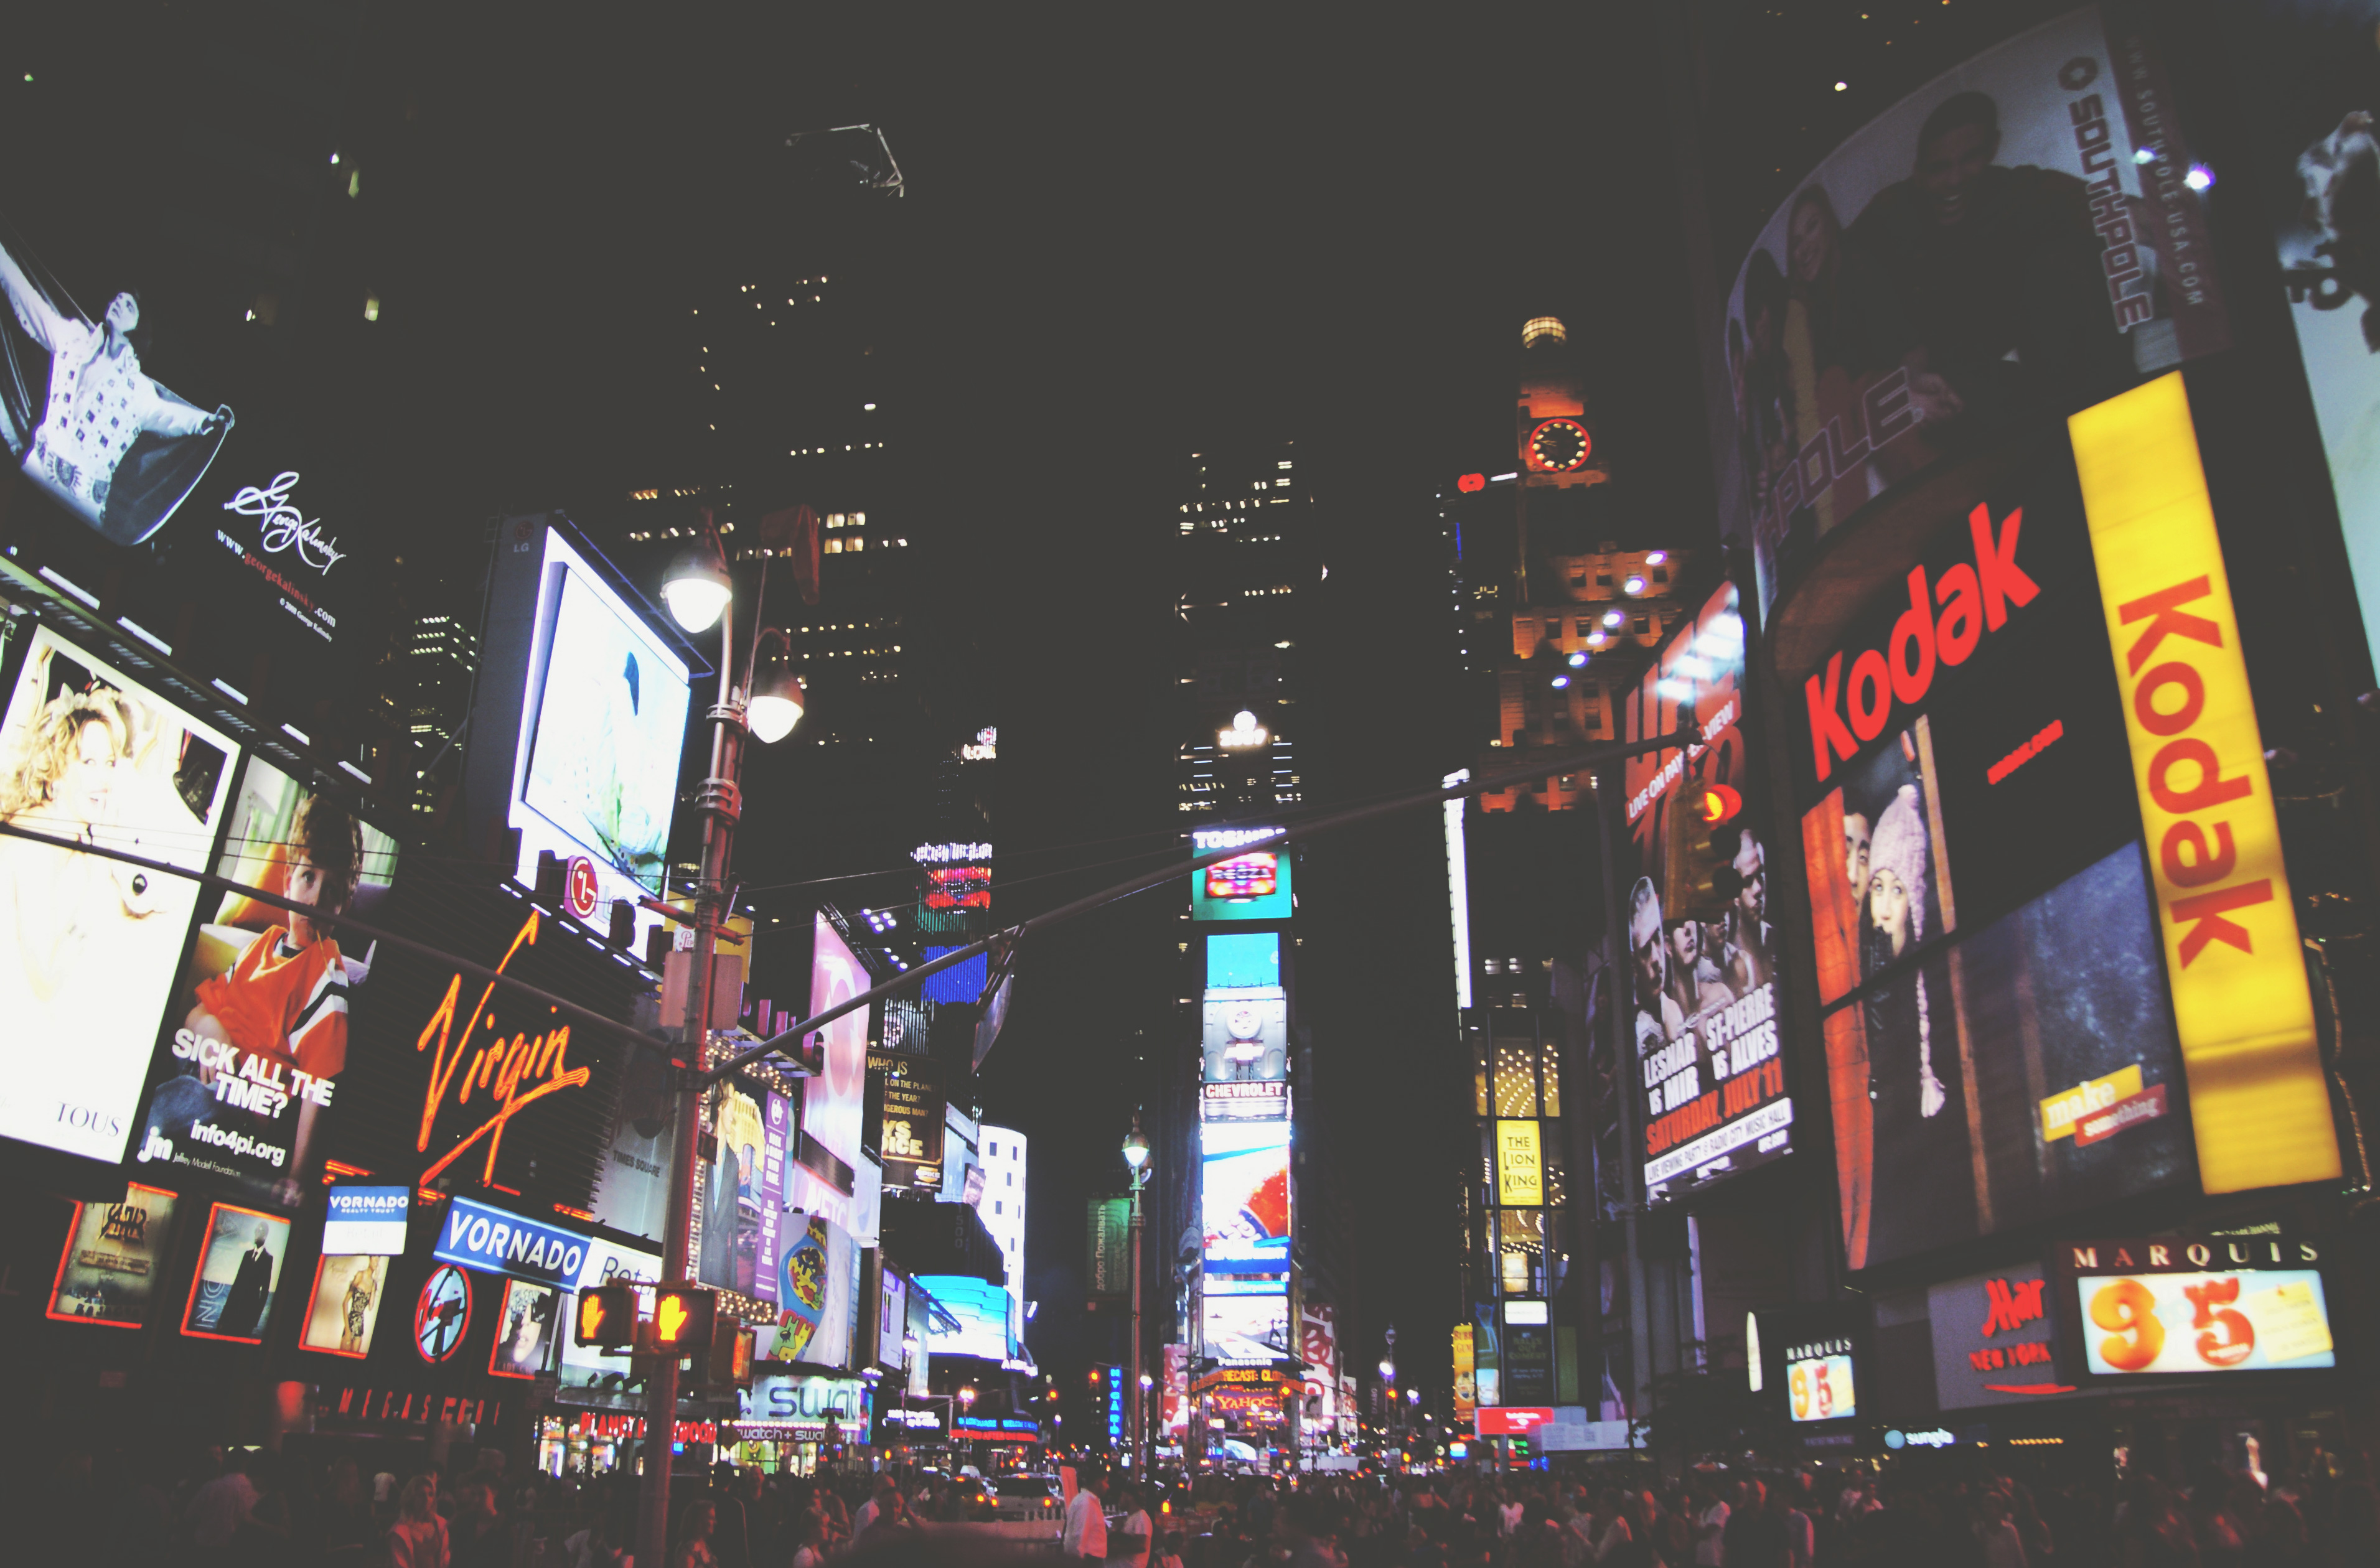
outdoor, night, city, urban, advertising, manhattan, crowd, nyc, lights, publicdomain, nighttime, newyork, advertisement, kodak, virgin, timessquare, billboards, vornado